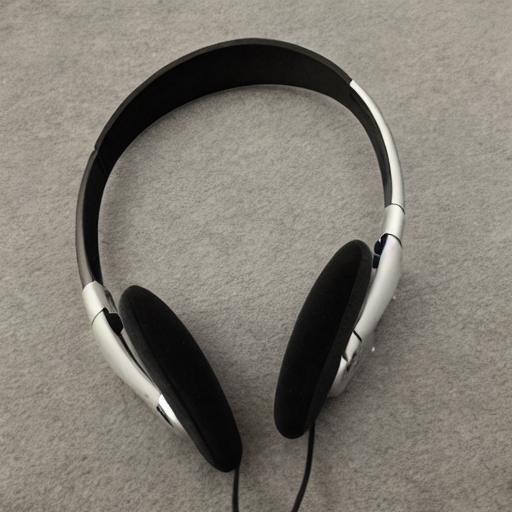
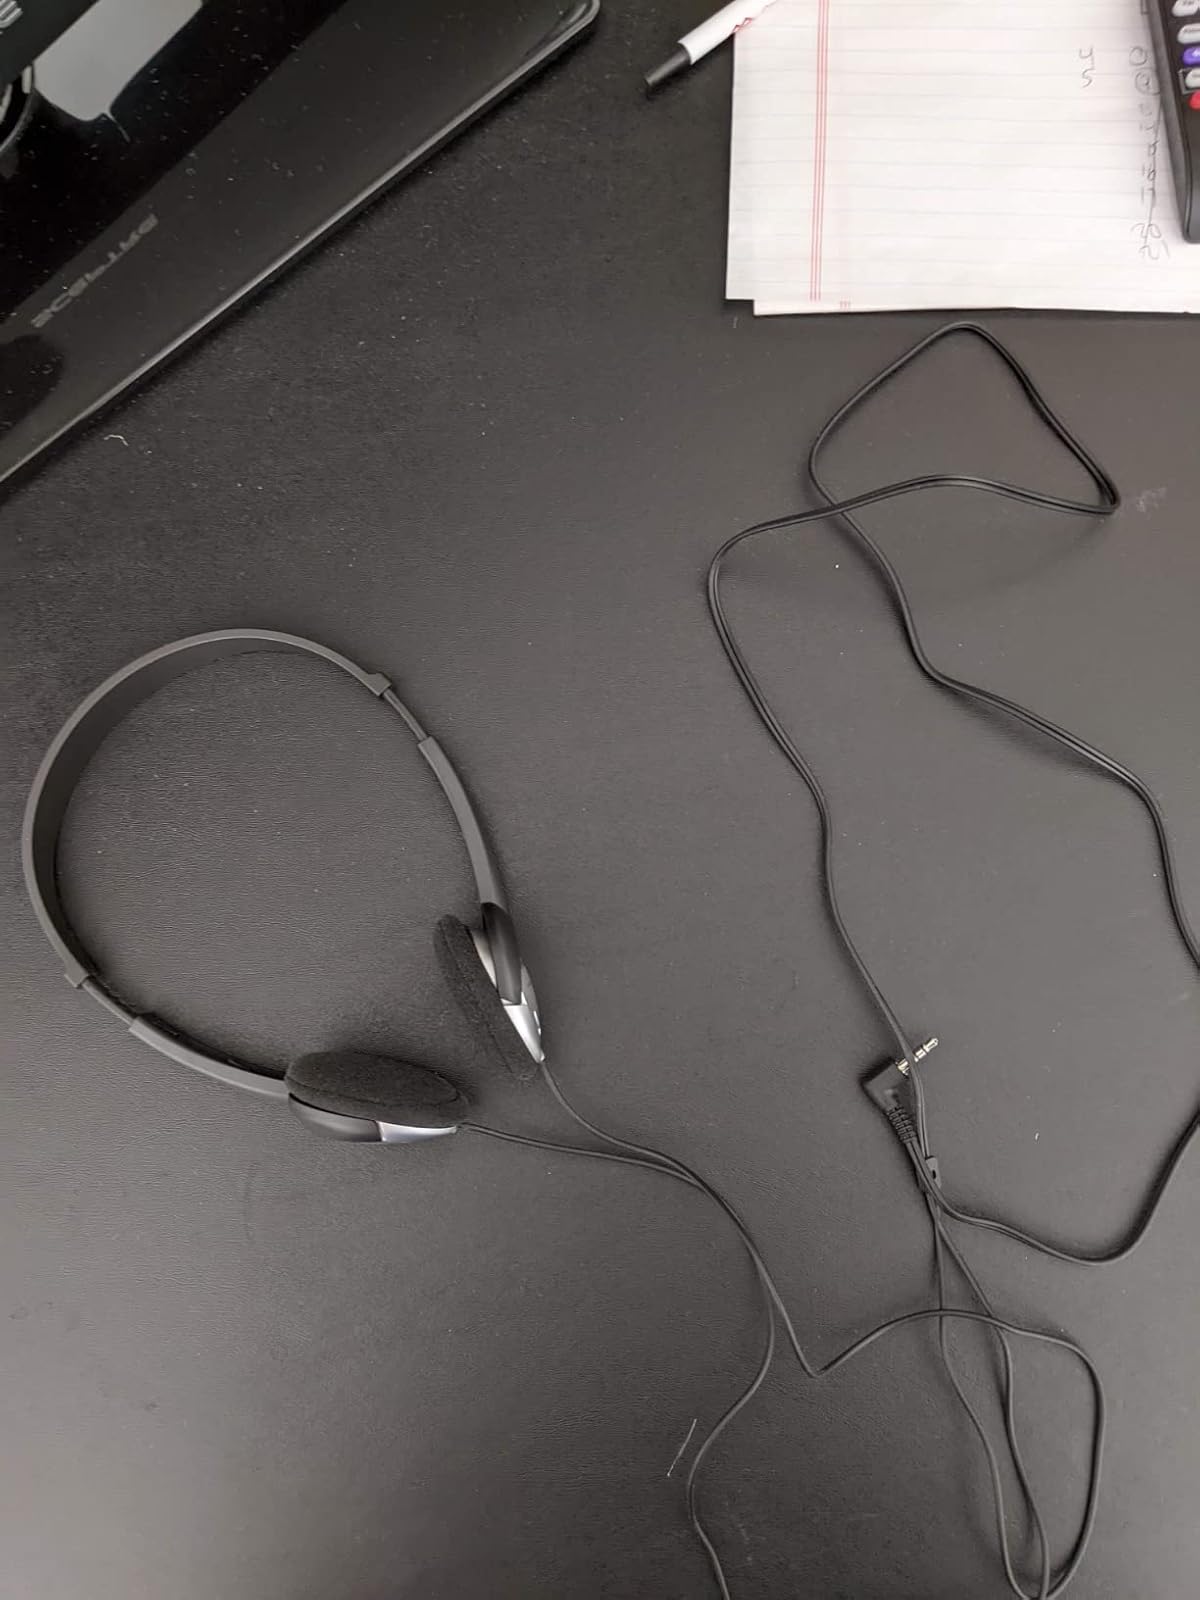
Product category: headphones
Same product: no